Mohamed Salah

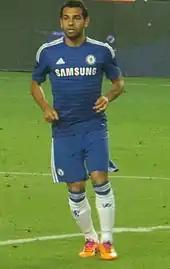
Salah playing for Chelsea in August 2014

Before the 2014–15 season, Salah's future with Chelsea looked to be in doubt after reports suggested he could be forced to return to Egypt to carry out military service after his registration for an education scheme was rescinded by the Egyptian Minister of Higher Education. He was spared of military service after a meeting with Egyptian prime minister Ibrahim Mahlab, the Minister of Higher Education, and the Egypt national team manager Shawky Gharieb. Salah changed squad numbers from 15 to 17 for the start of the season, with his new number having been vacated by Eden Hazard changing to number 10.